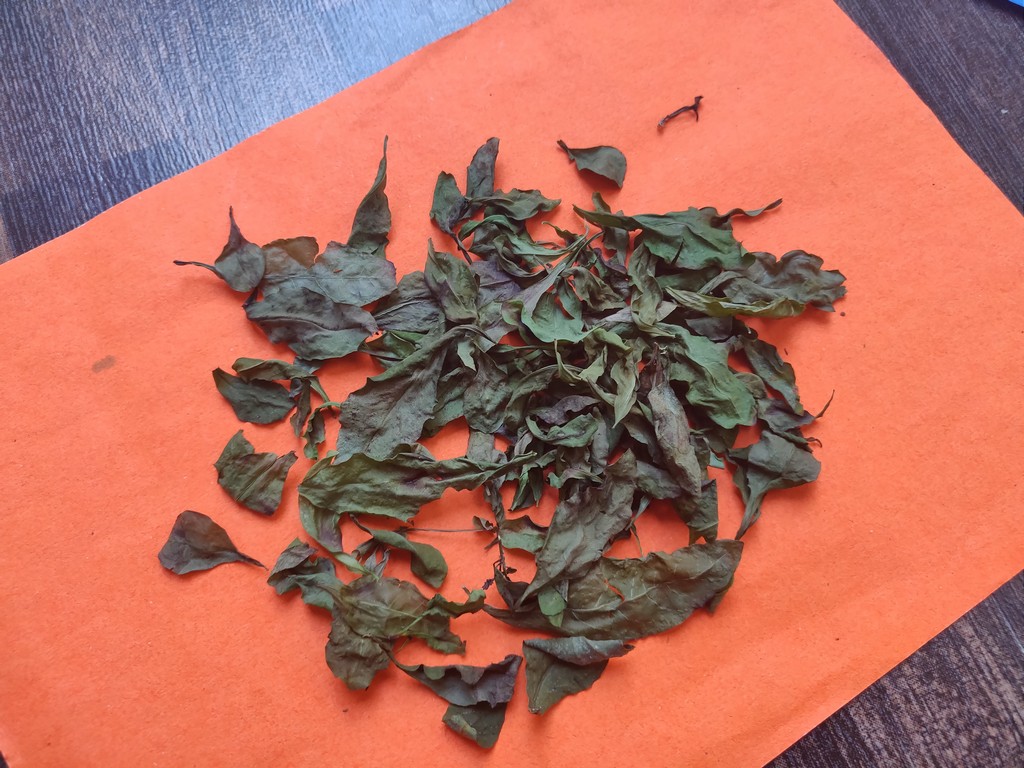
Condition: Dried
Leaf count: multiple
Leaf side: unknown